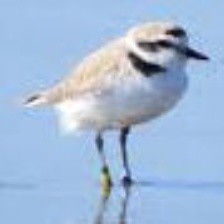
Species: SNOWY PLOVER
Scientific name: CHARADRIUS NIVOSUS